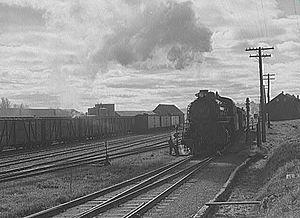
Le comté d'Aroostook est un comté de l'État du Maine aux États-Unis. Le siège est la ville de Houlton avec des bureaux à Caribou et Fort Kent. Selon le recensement de 2010, sa population est de 71 870 habitants, ce qui représente 5,4 % de la population totale de l'État du Maine.